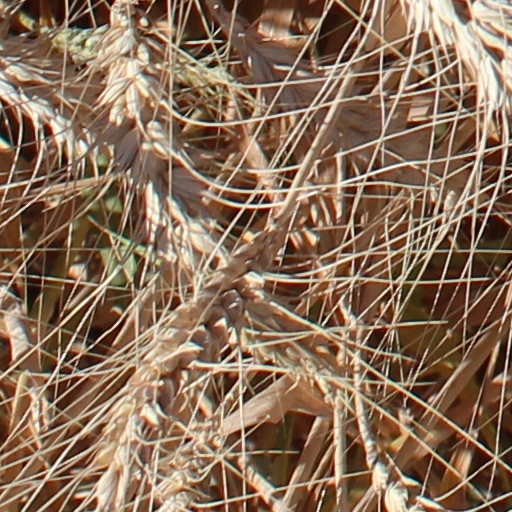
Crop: wheat